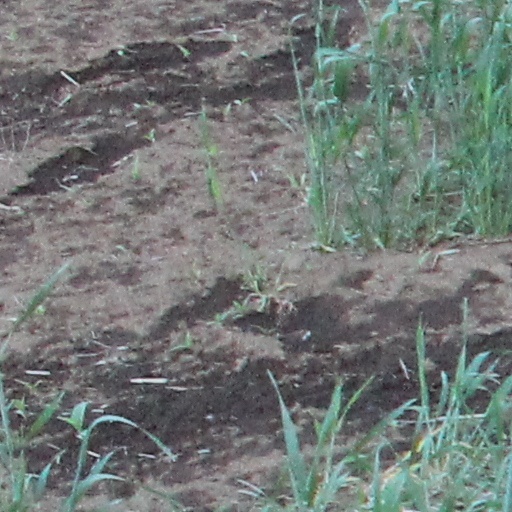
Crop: wheat